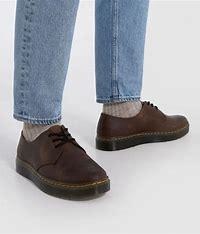
Brand: Dr.
Model: Martens 100